Rushey Lock

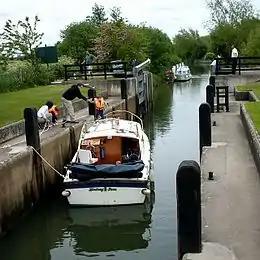

Rushey Lock is a lock on the River Thames in England. It is on the northern bank of the river in Oxfordshire, at a considerable distance from any village, the nearest being Buckland Marsh, a hamlet on the road to Buckland to the south of the river.